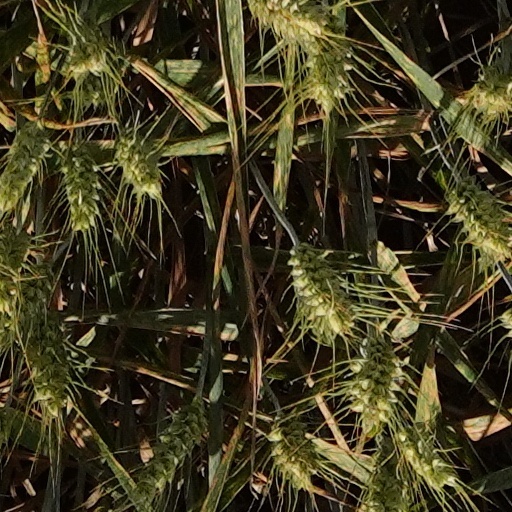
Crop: wheat